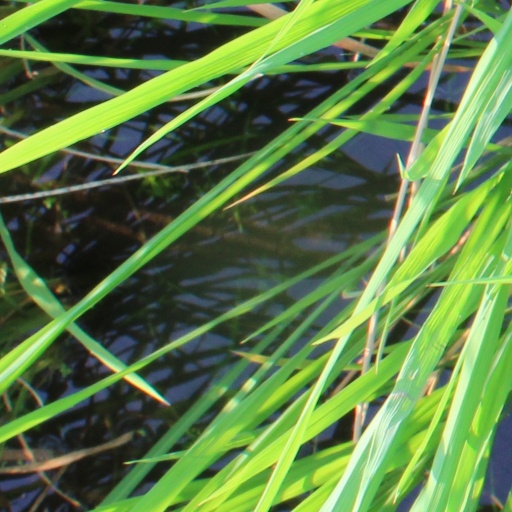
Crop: rice